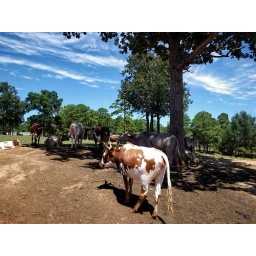
some cows in the shade at the pine mountain animal safari in troup county georgia